Henry McMaster

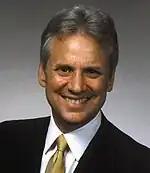
Henry McMaster's official portrait, 2005

McMaster placed first in the Republican primary for attorney general, with 126,164 votes (42.41%), ahead of State Senator and former judge Larry Richter and attorney Jon E. Ozmint. He defeated Richter in the runoff, 162,014 votes (55.8%) to 128,271 (44.2%). In the general election, McMaster defeated Democratic attorney and former director of the South Carolina Department of Probation, Parole and Pardon Services Stephen K. Benjamin, 601,931 votes (55.5%) to 482,560 (44.5%) in the 2002 South Carolina attorney general election. He was reelected in 2006, unopposed in both the Republican primary and the general election.